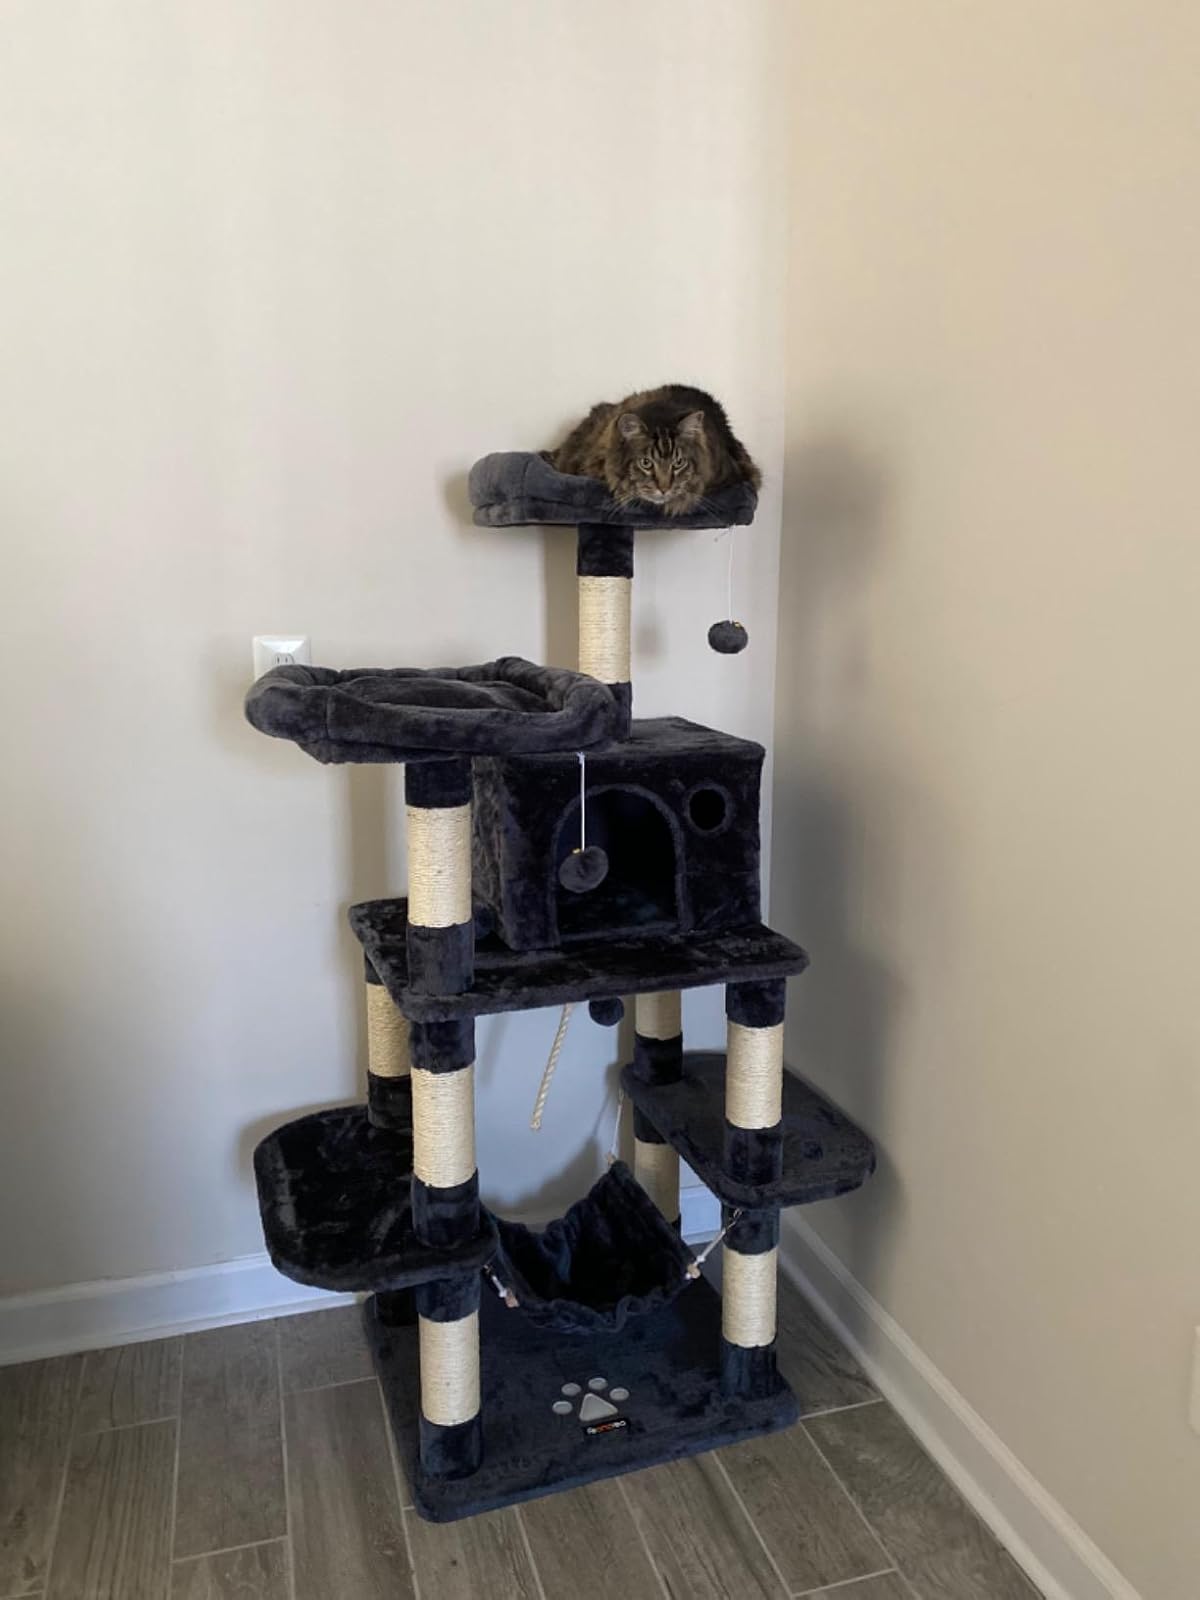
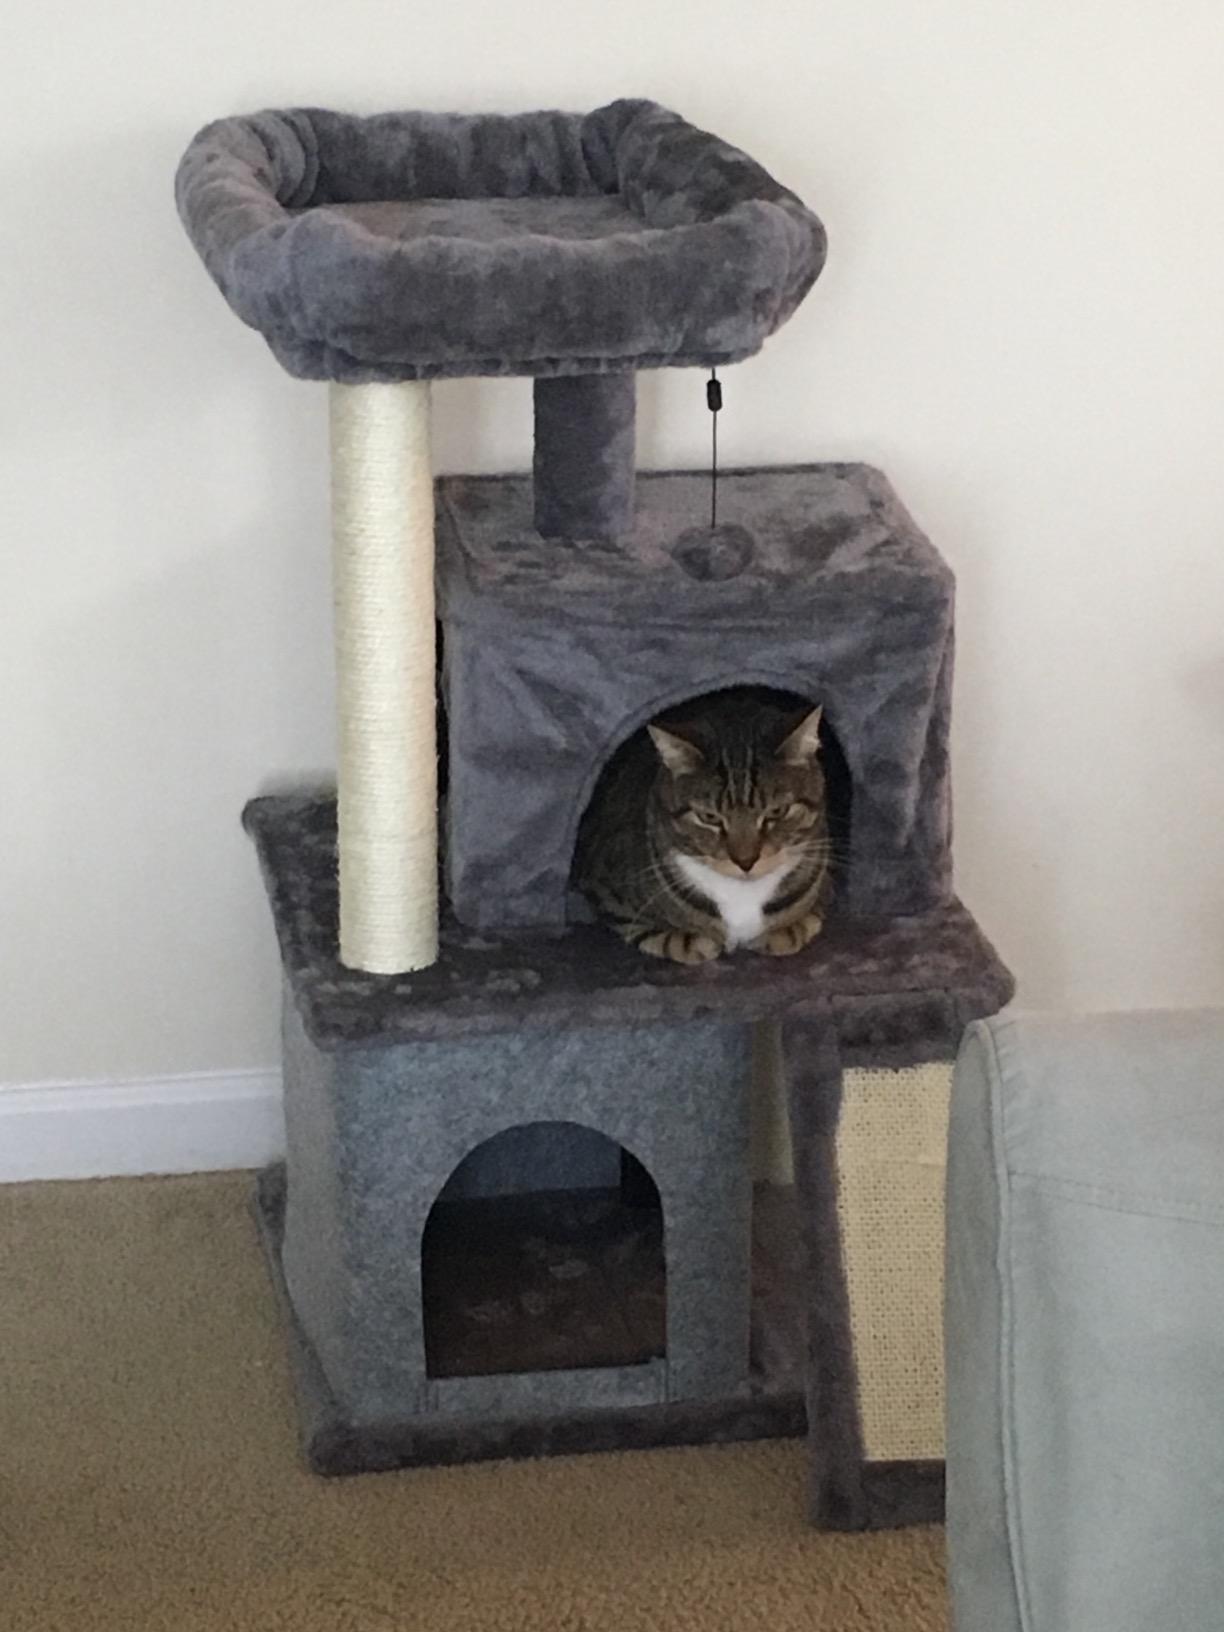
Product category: items_cat tree
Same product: no